Ménilmontant

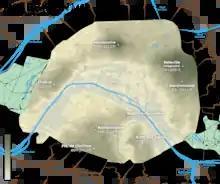
Ménilmontant among other Parisian hills and hydrology

The name Ménilmontant is said to derive from "Mesnil Mautemps", meaning "bad weather house" in medieval French. By the 16th century "mautemps" had been corrupted into "montant" (meaning "climbing"), most likely owing to its situation on a hill overlooking Paris. Thus, Ménilmontant can perhaps be best interpreted as meaning "climbing house".